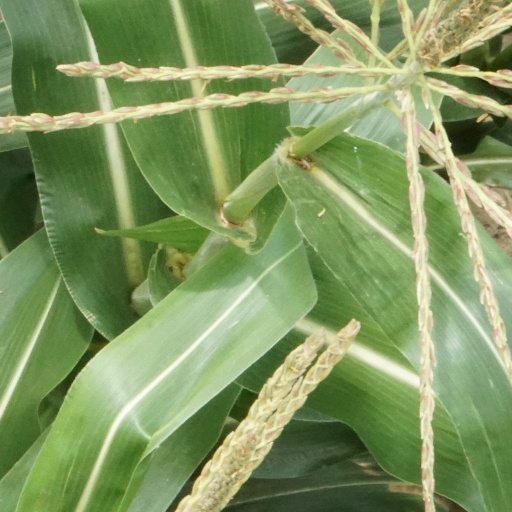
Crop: maize; corn